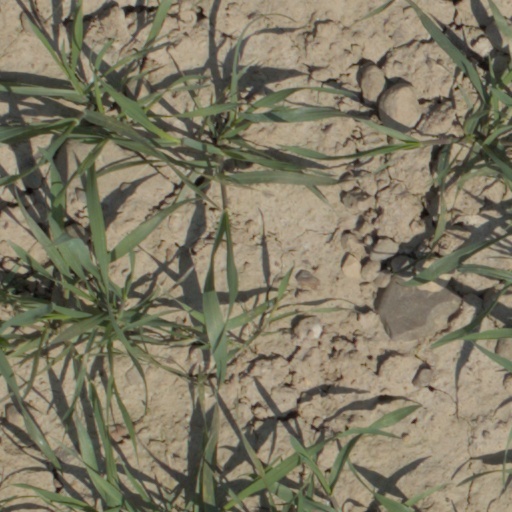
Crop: wheat